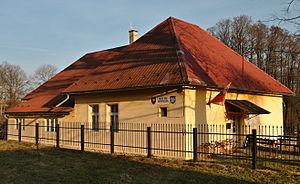
Liptovská Anna est un village de Slovaquie situé dans la région de Žilina.